Illyus & Barrientos

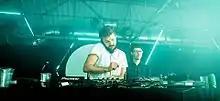
Illyus & Barrientos live at Drygate, Glasgow - New Years 2016 Party.

Illyus & Barrientos are an electronic music duo from Glasgow consisting of Illyus Brown & Ivan Hall Barrientos.